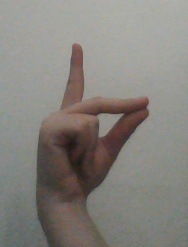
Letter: ta